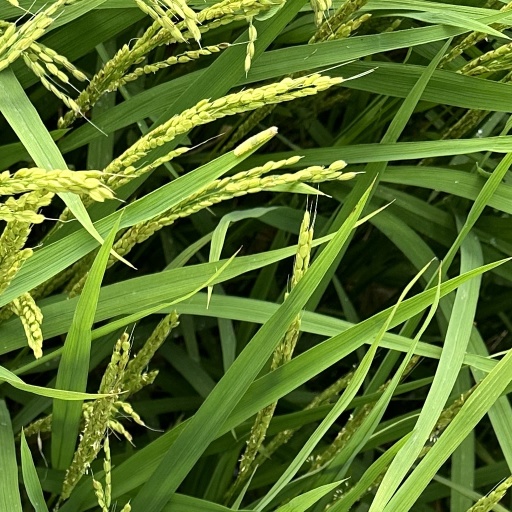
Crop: rice